University College, Durham

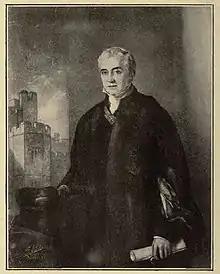
Painting of Archdeacon Charles Thorp in the Great Hall of University College, Durham.

To the east of the courtyard lies the Keep. It was re-built in the 1840 by Anthony Salvin, having previously lain in ruins. This area has the largest concentration of students living in the castle. To the south of the courtyard is the Gatehouse, built originally by Hugh de Puiset in the 12th century and re-developed in the sixteenth and eighteenth centuries. Around this are the college's more modern offices.